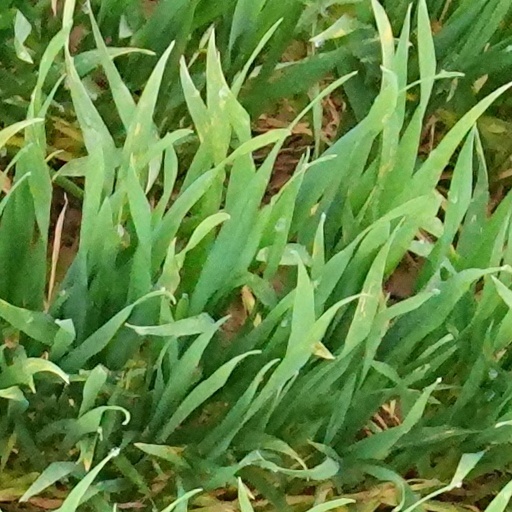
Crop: wheat